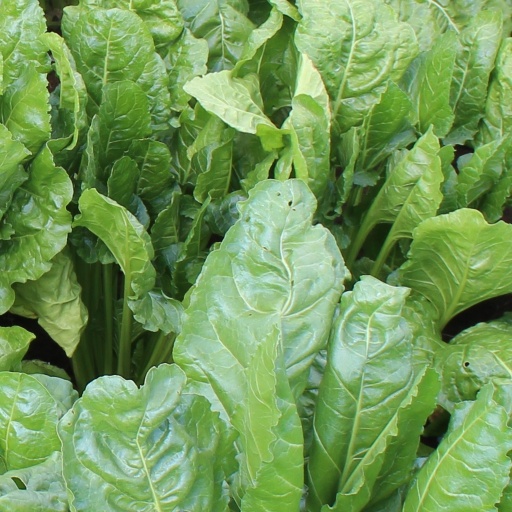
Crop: sugar beet